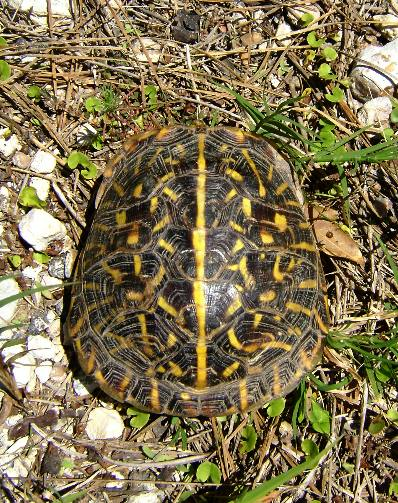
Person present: No